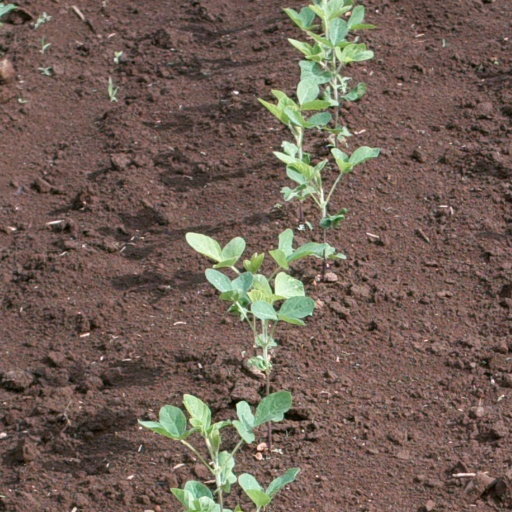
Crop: soybean